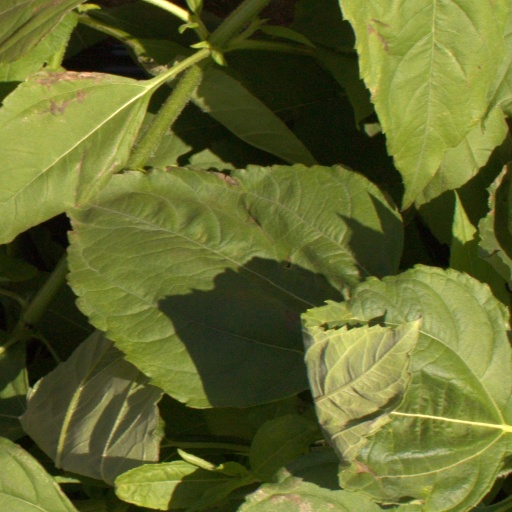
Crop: Jerusalem artichoke